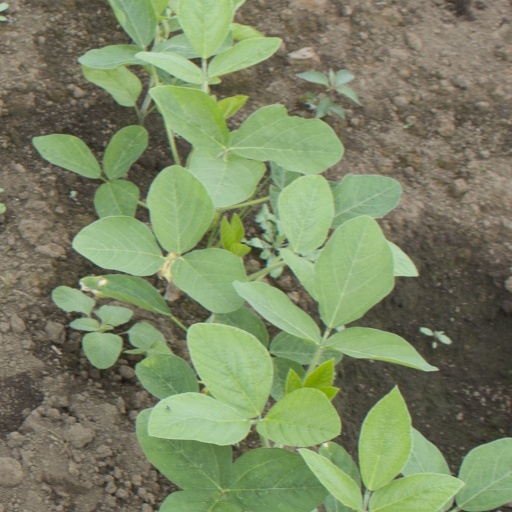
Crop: soybean